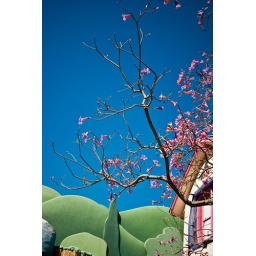
pink blossoms by minnie's house